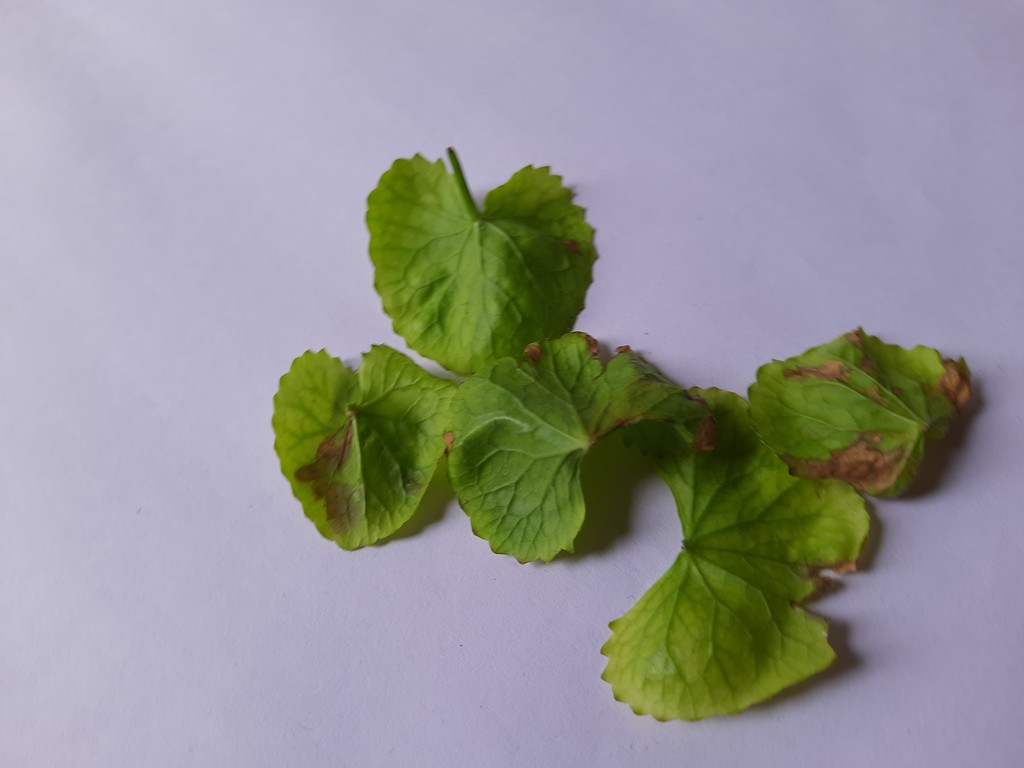
Label: Unhealthy